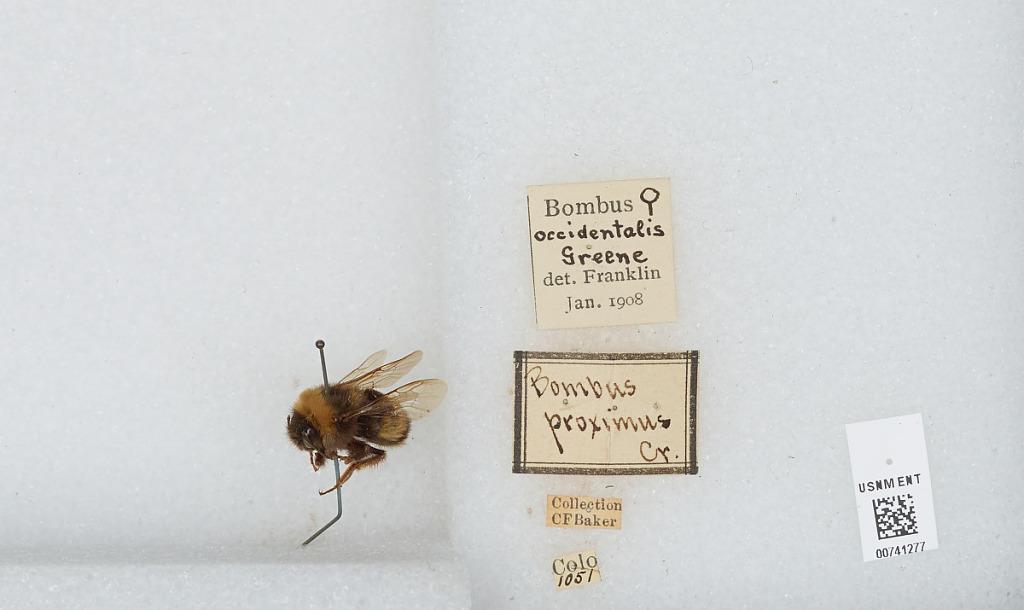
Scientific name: Bombus (Bombus) occidentalis Greene
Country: United States
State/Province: Colorado
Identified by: Franklin